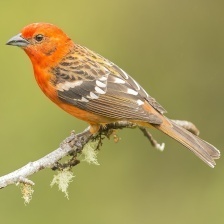
Species: FLAME TANAGER
Scientific name: PIRANGA BIDENTATA